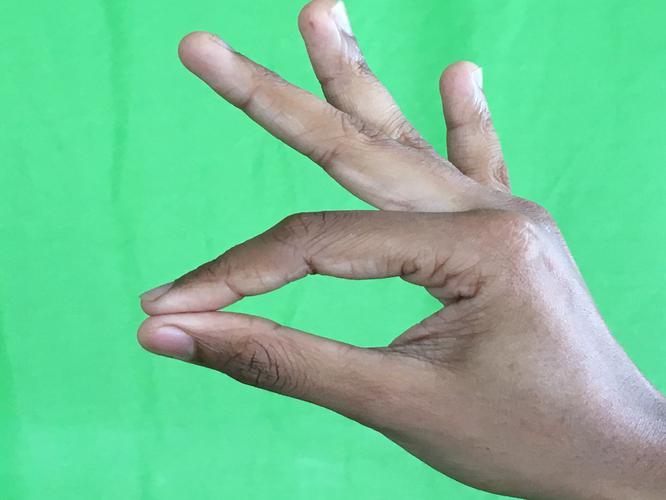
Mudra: Hamsasyam
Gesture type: single_hand